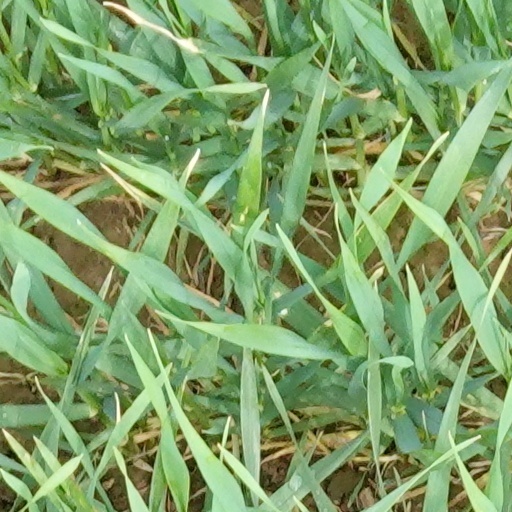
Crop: wheat